17th Indiana Infantry Regiment

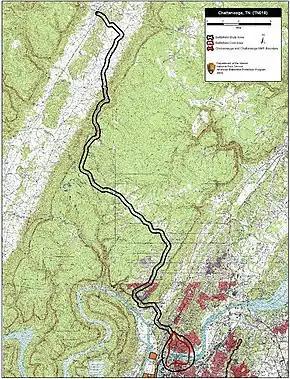
Map of Chattanooga II Battlefield core and study areas by the American Battlefield Protection Program

Having driven Confederate forces from middle Tennessee, the AoC paused to refit and replenish their units. Rosecrans did not immediately pursue Bragg and "give the finishing blow to the rebellion" as Stanton urged, but paused to regroup and study the difficult choices of pursuit into mountainous regions. Rosecrans tried to continue his war of maneuver and get around Bragg's flank to threaten his rear and force him to abandon Chattanooga vice taking it in a pitched battle. He continued using the 17th's brigade as a tool to keep Bragg off-balance.